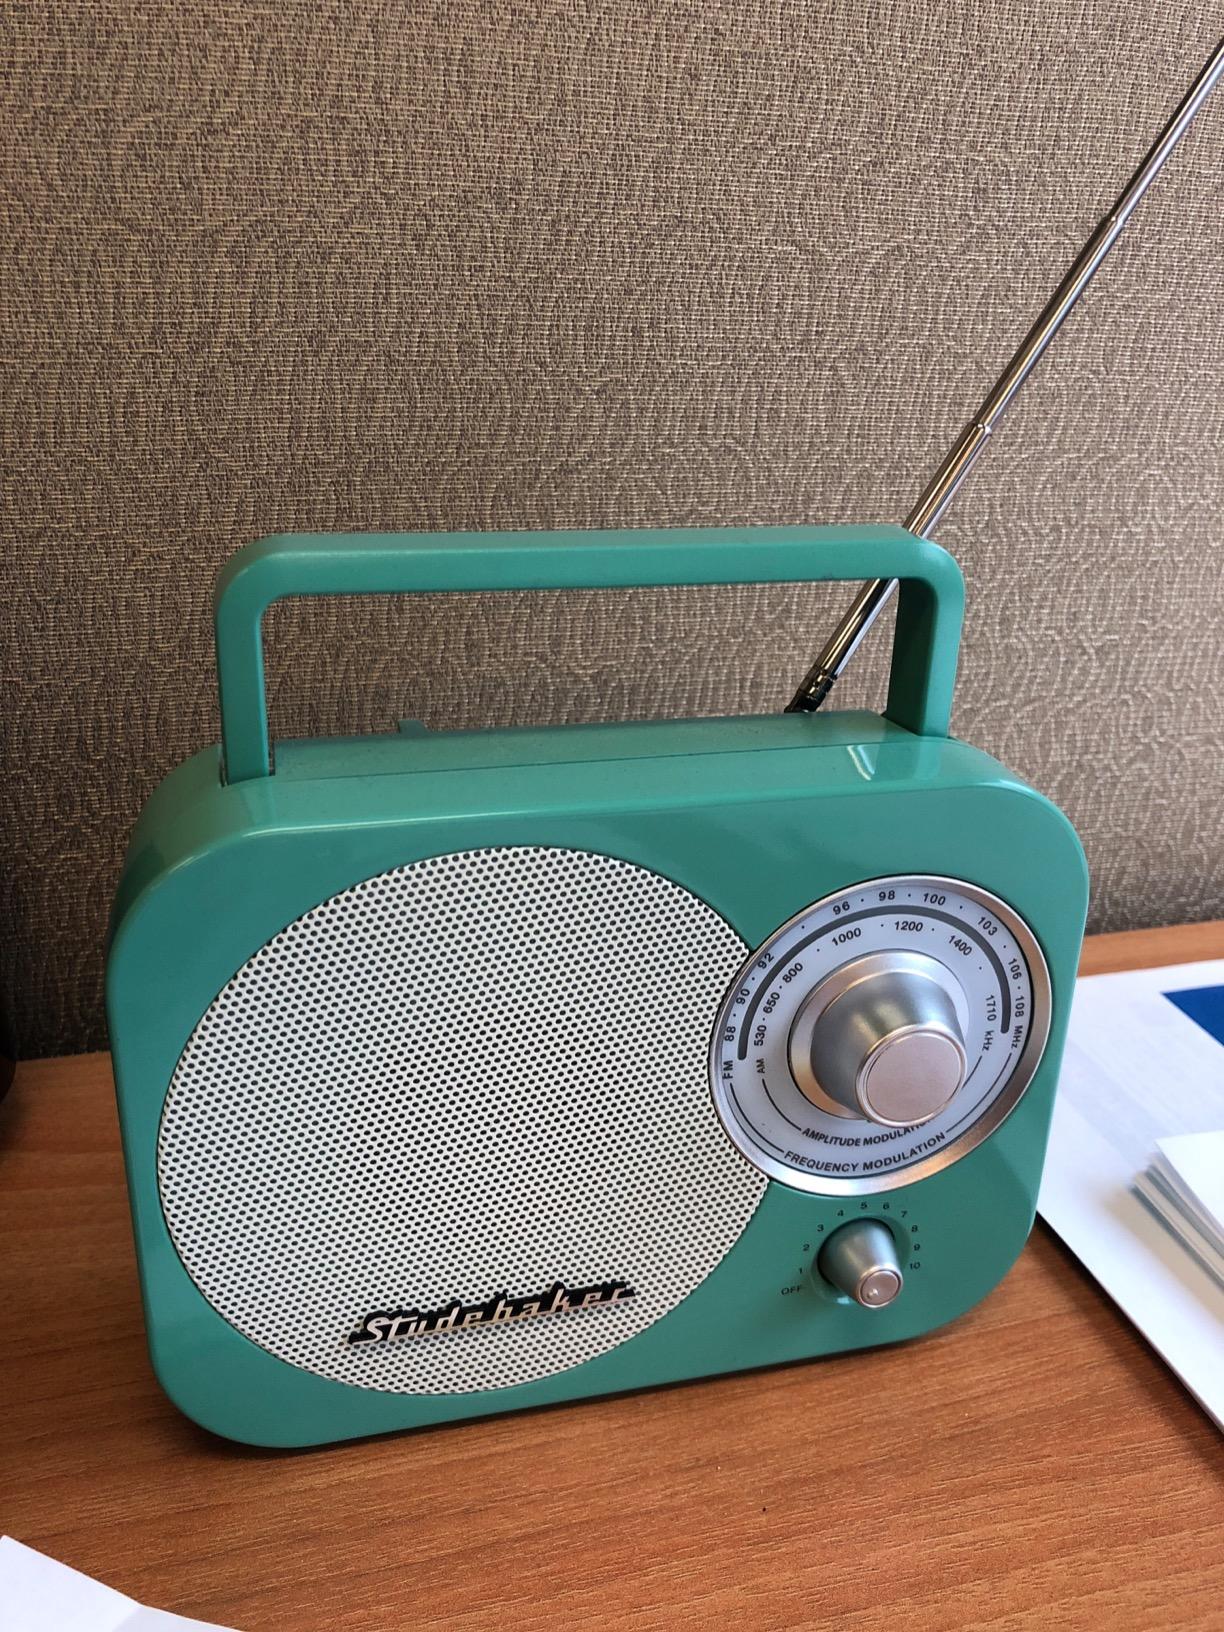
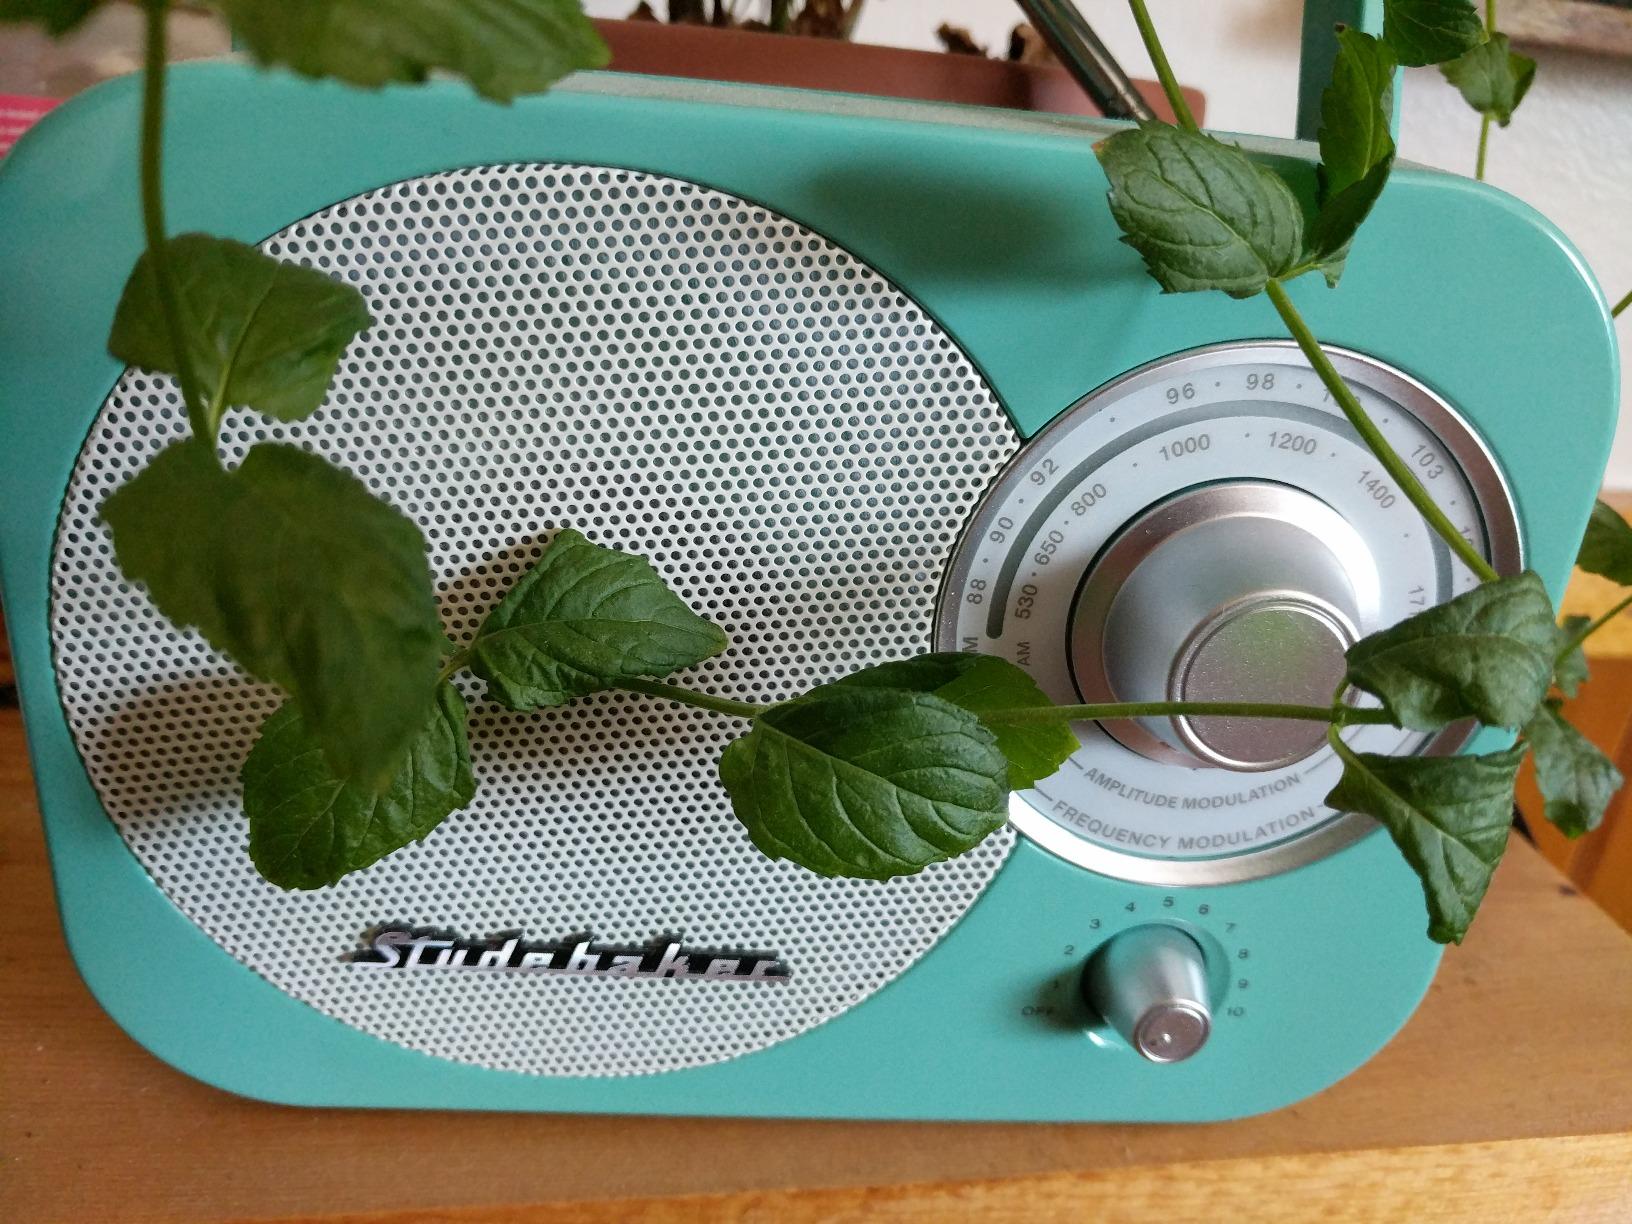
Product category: radio
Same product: yes